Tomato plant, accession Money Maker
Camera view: vertical (180 deg); turntable rotation: 270 degrees
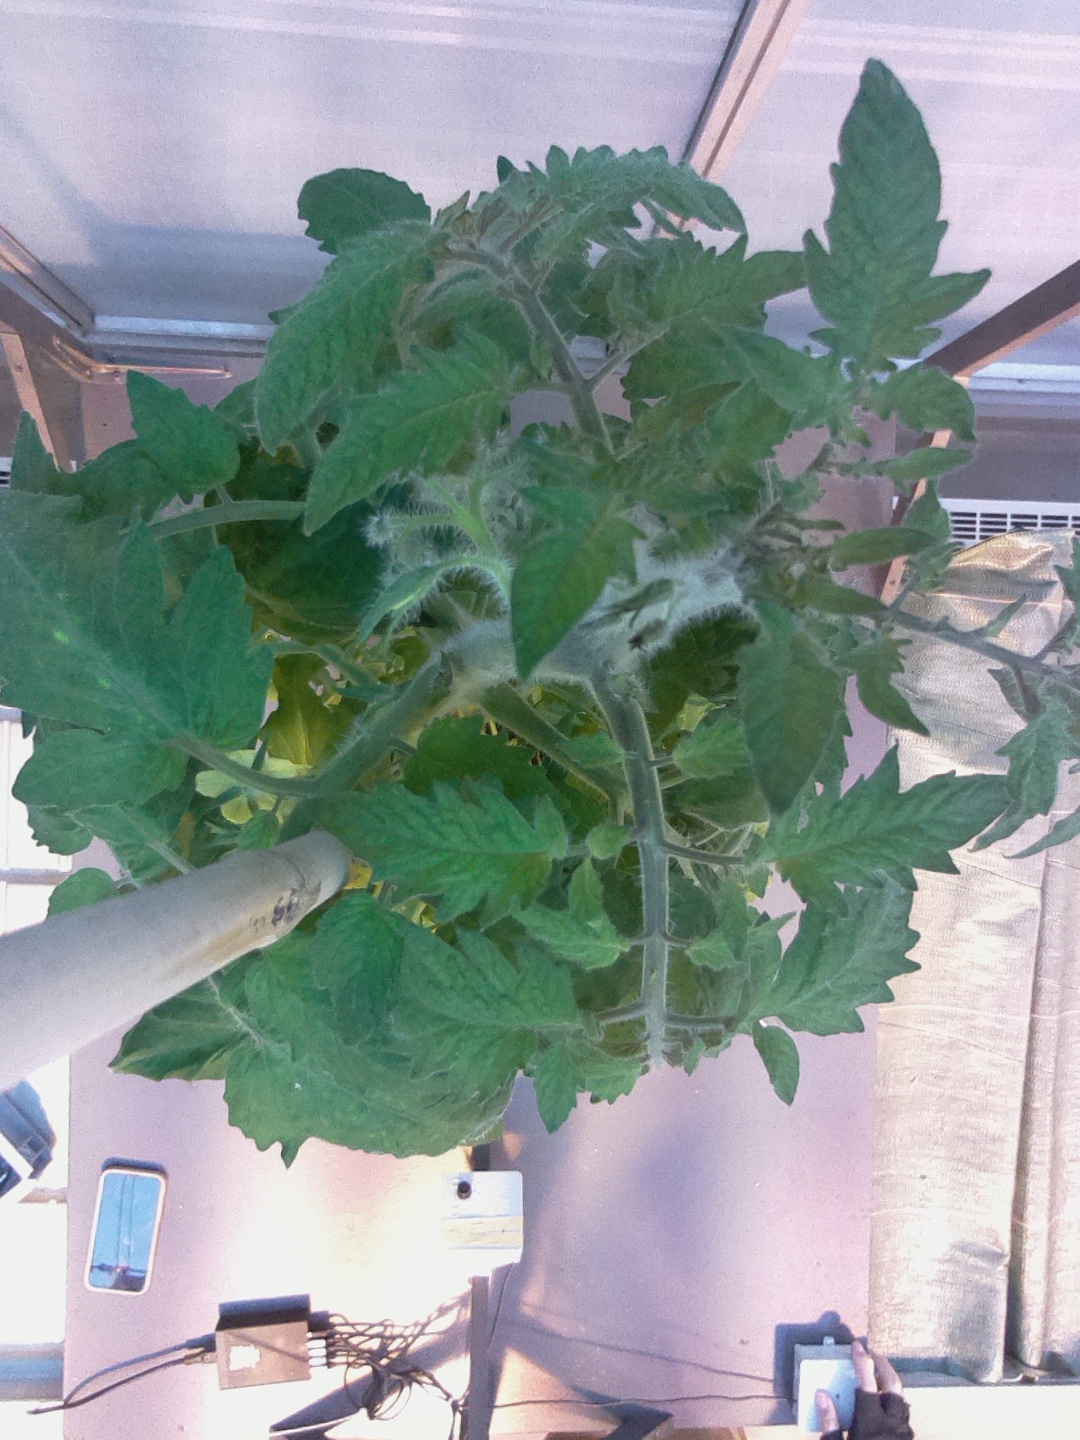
BBCH growth stage 64: 40%-50% of flowers open